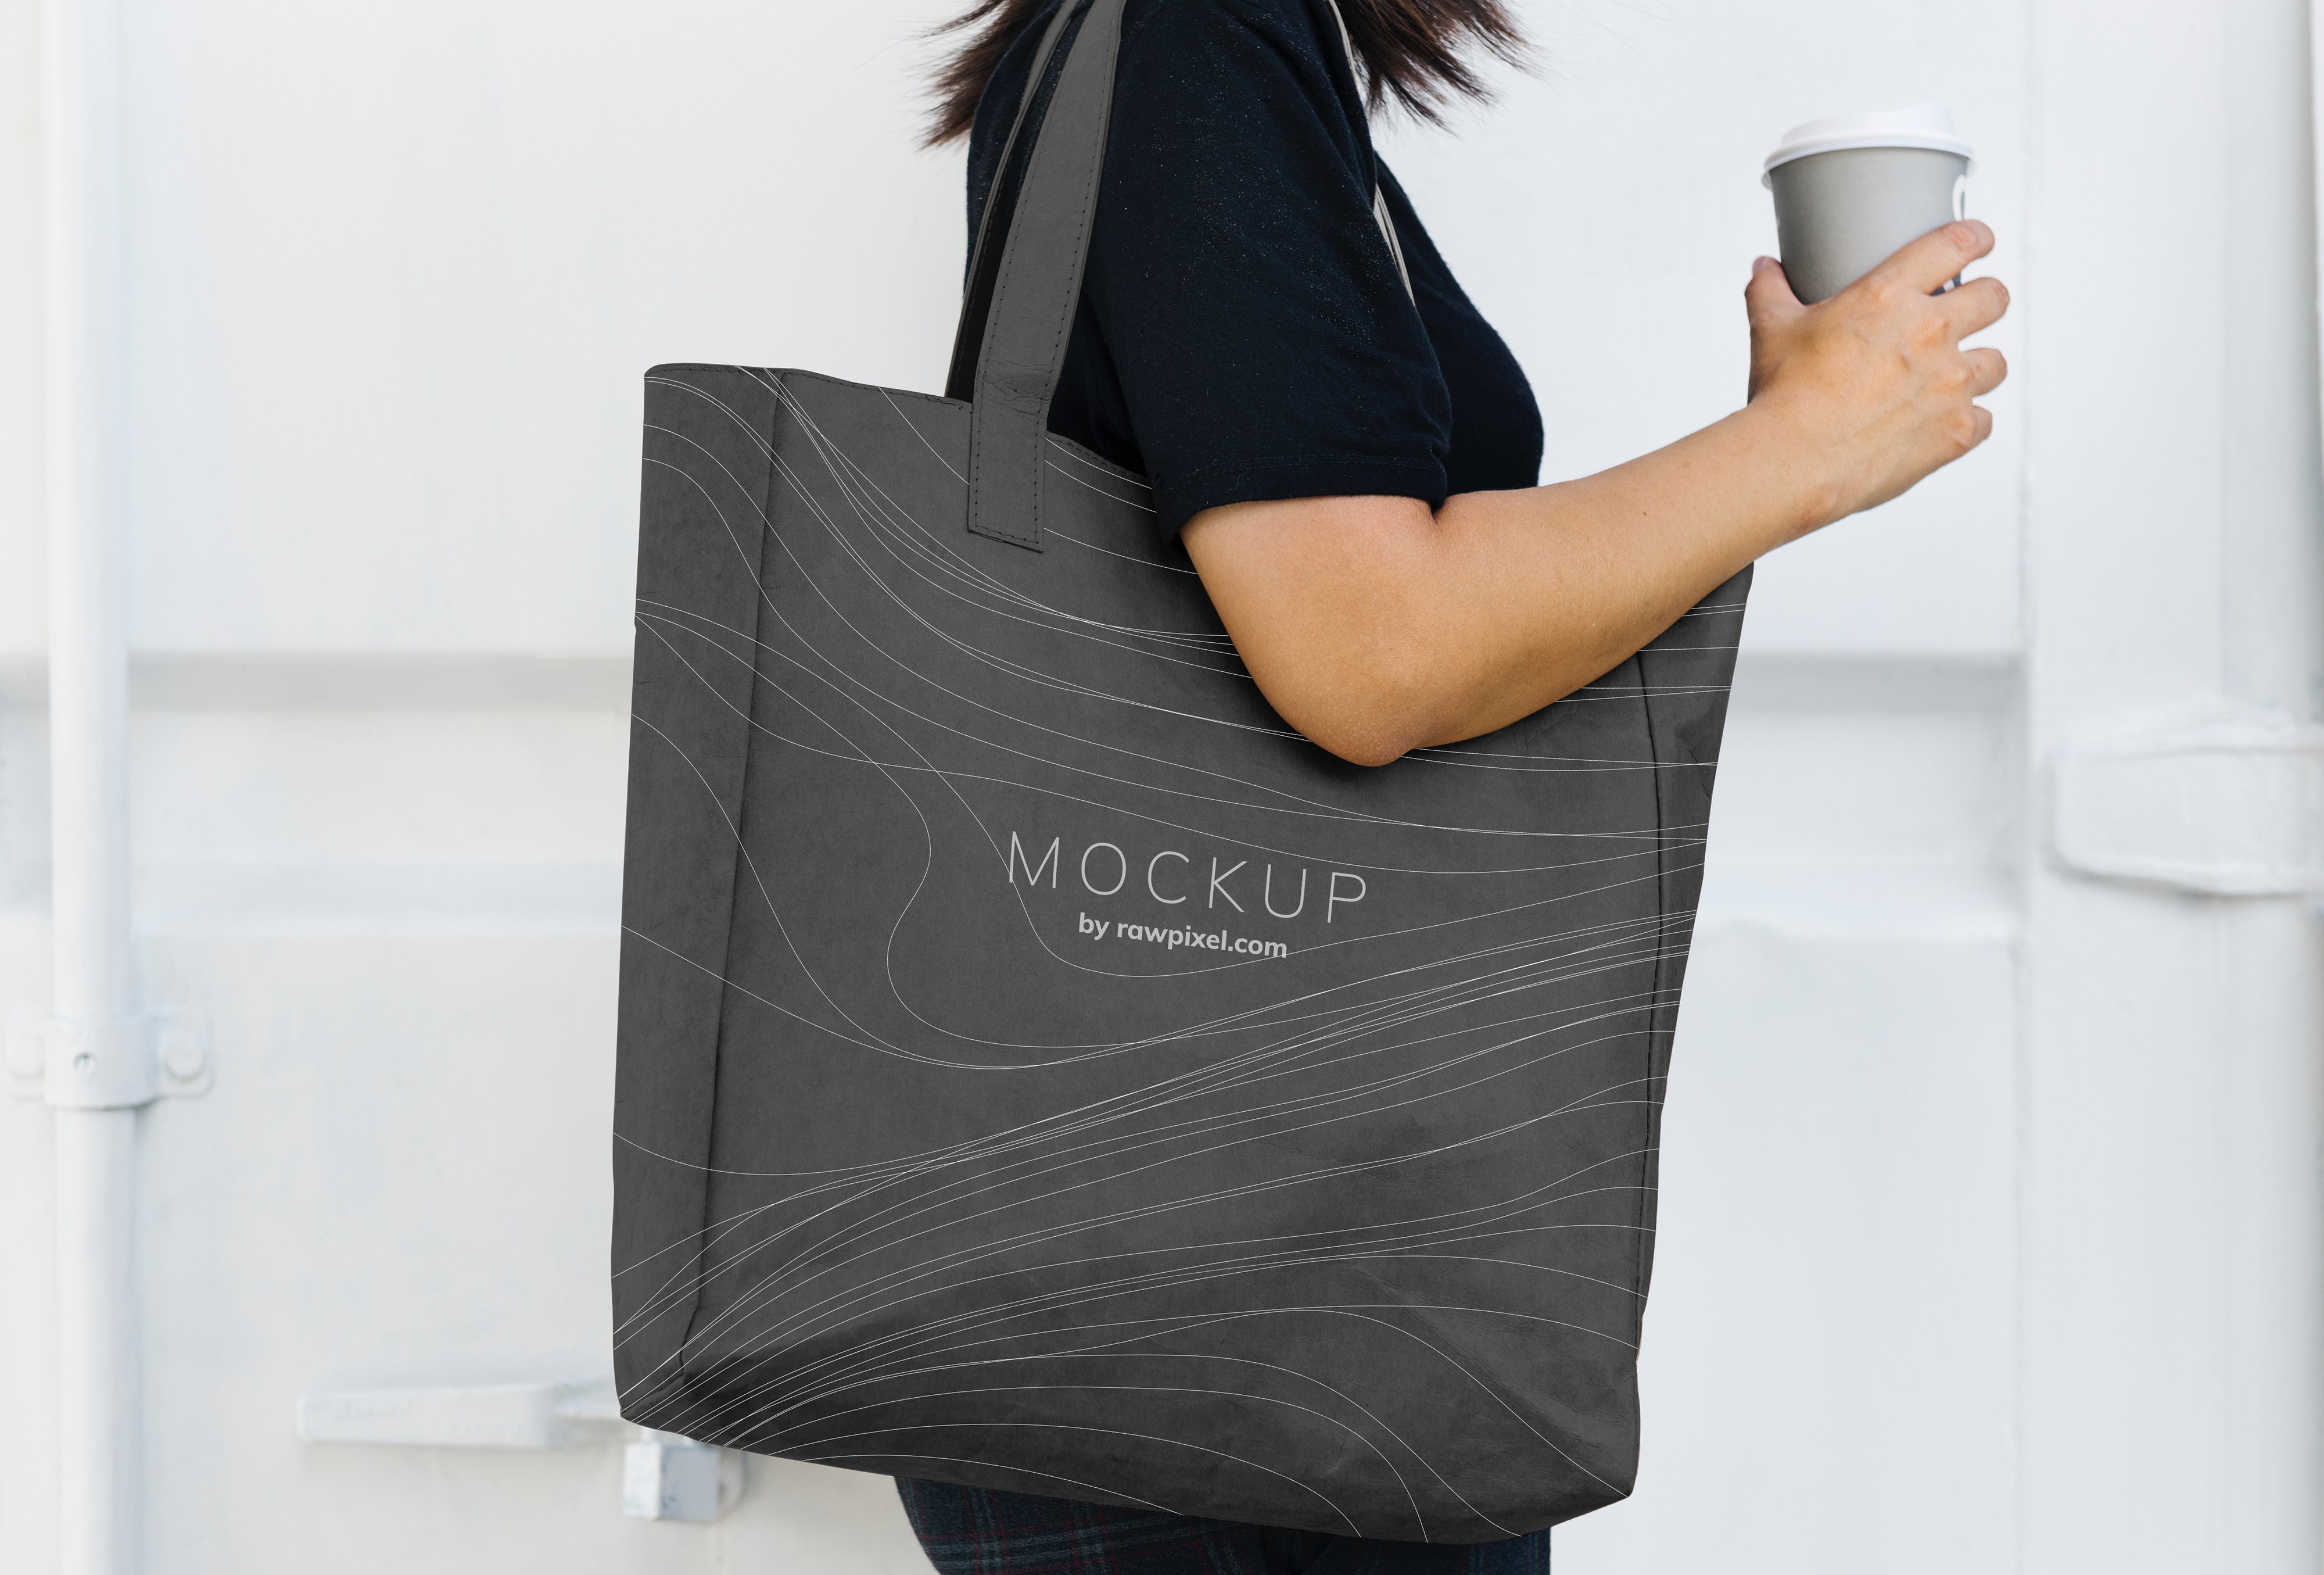
shoulder, bag, product, arm, joint, tote bag, pocket, neck, handbag, font, hand, fashion accessory, waist, Luggage and bags, hip